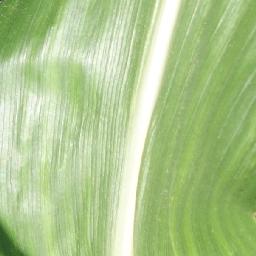
Label: Corn_(Maize)___Healthy